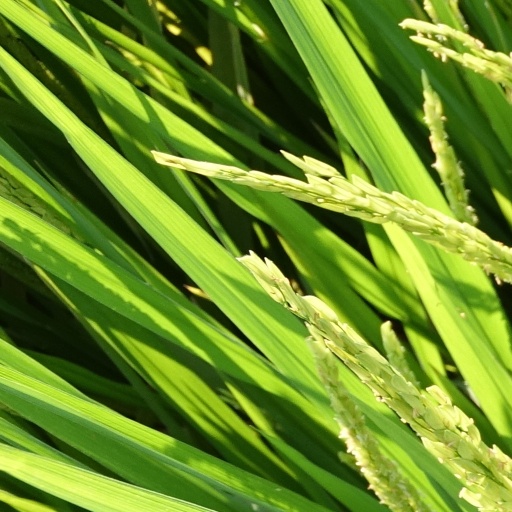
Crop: rice